Fink (singer)

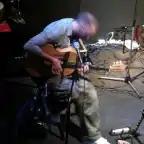
Greenall performing in Lausanne, Switzerland

Fink's serious recording career began with Ninja Tune subsidiary N-Tone's release of his debut single "Fink Funk" in 1997, followed by the album "Fresh Produce" in 2000, which was well received. In the following years, he continued to produce other artists, including Martin Taylor, Michael Pitt and Robert Belfour.